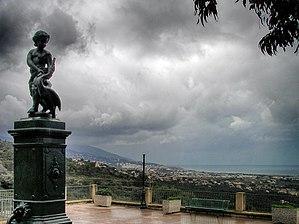
Biguglia est une commune française située dans la circonscription départementale de la Haute-Corse et le territoire de la collectivité de Corse. Elle appartient à l'ancienne piève d'Orto dont elle était le chef-lieu.